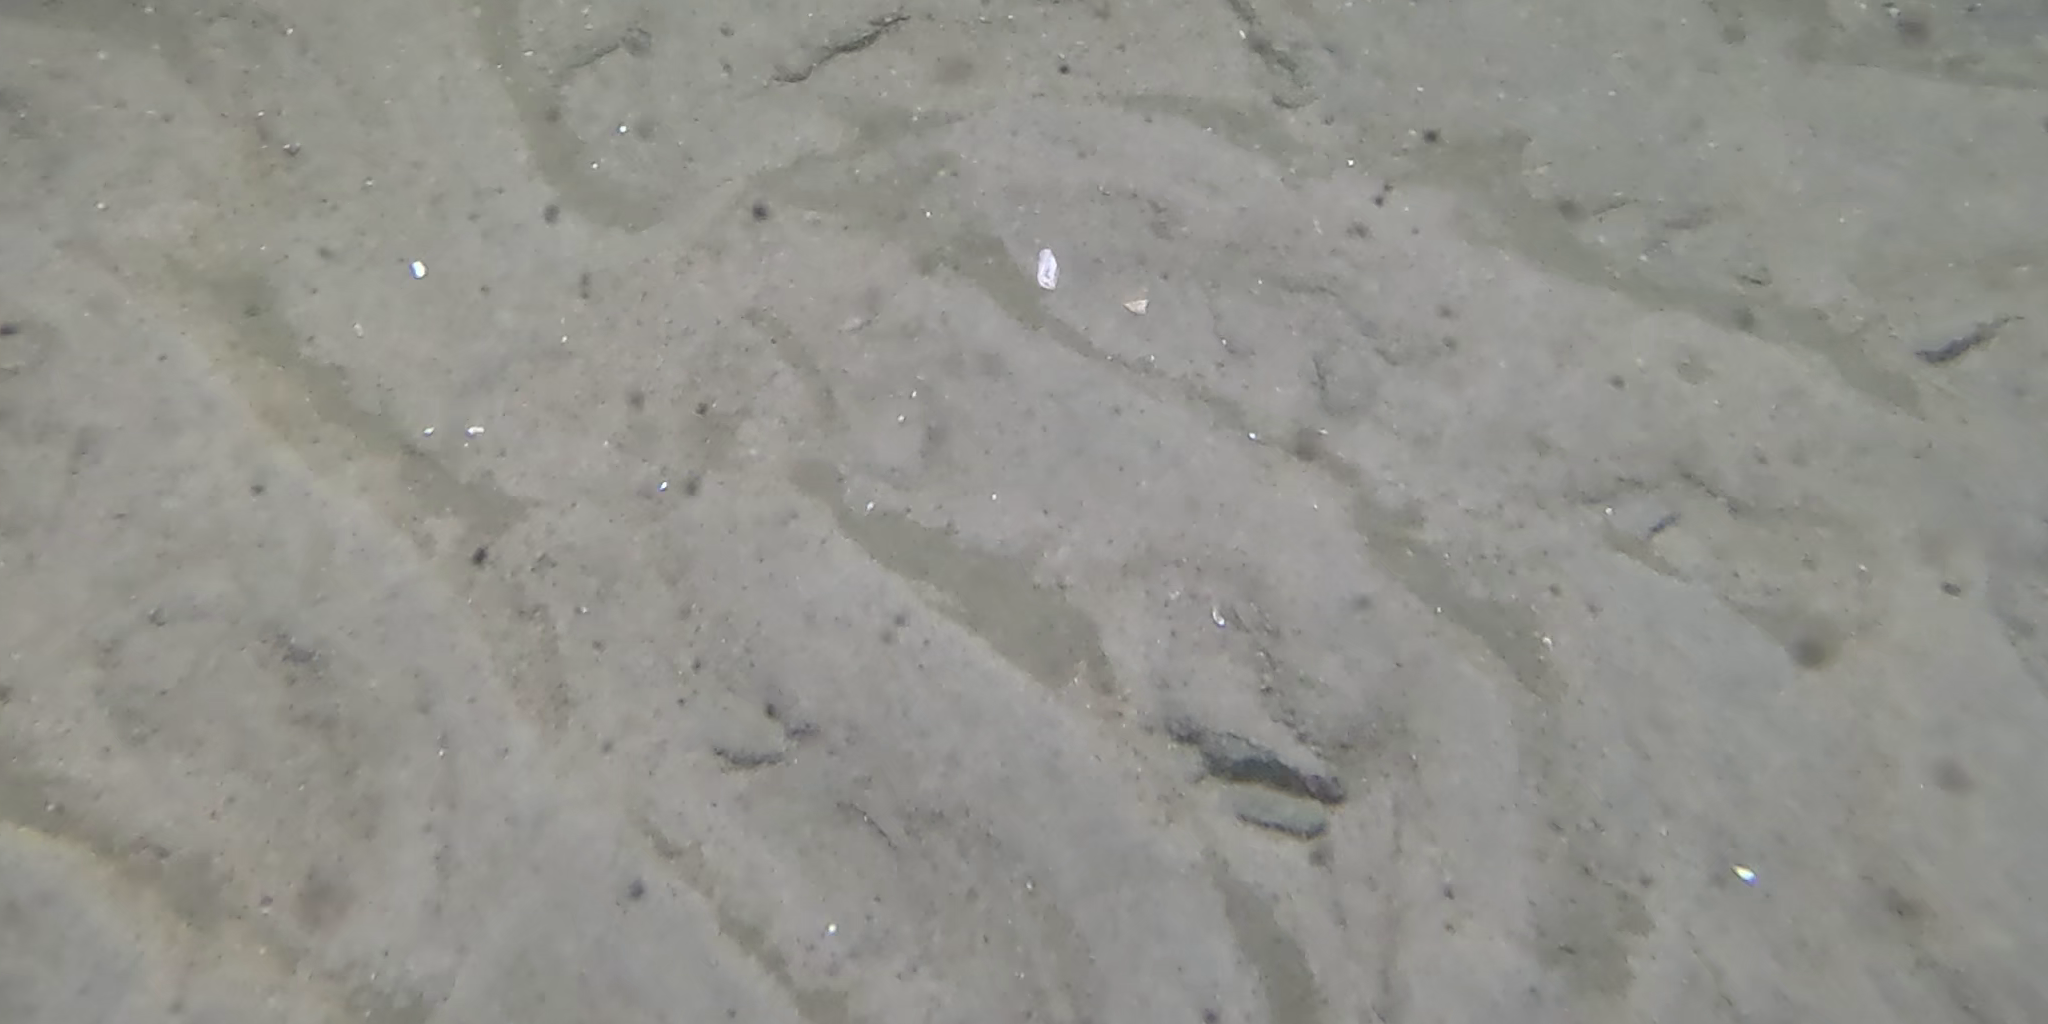
Seabed habitat: sand